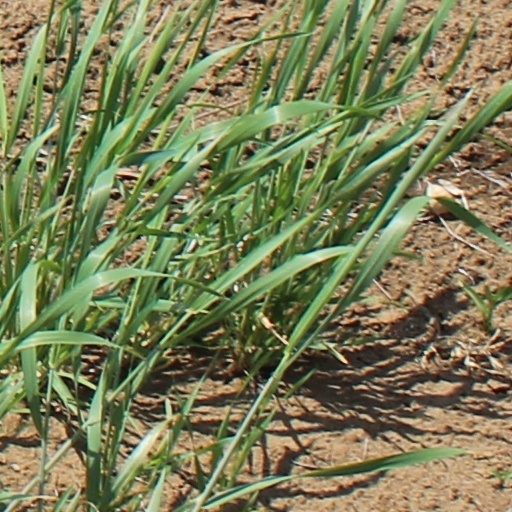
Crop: wheat